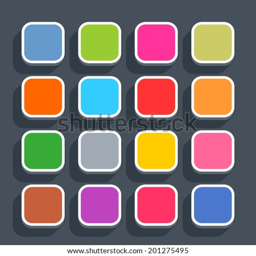
3d blank icon in flat style .